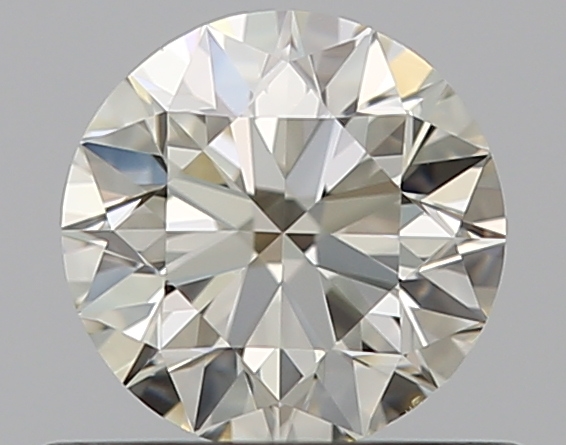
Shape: round
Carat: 0.5
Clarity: VS1
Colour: L
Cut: EX
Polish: EX
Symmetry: VG
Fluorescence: F
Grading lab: GIA
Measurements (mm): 4.99 x 5.05 x 3.15